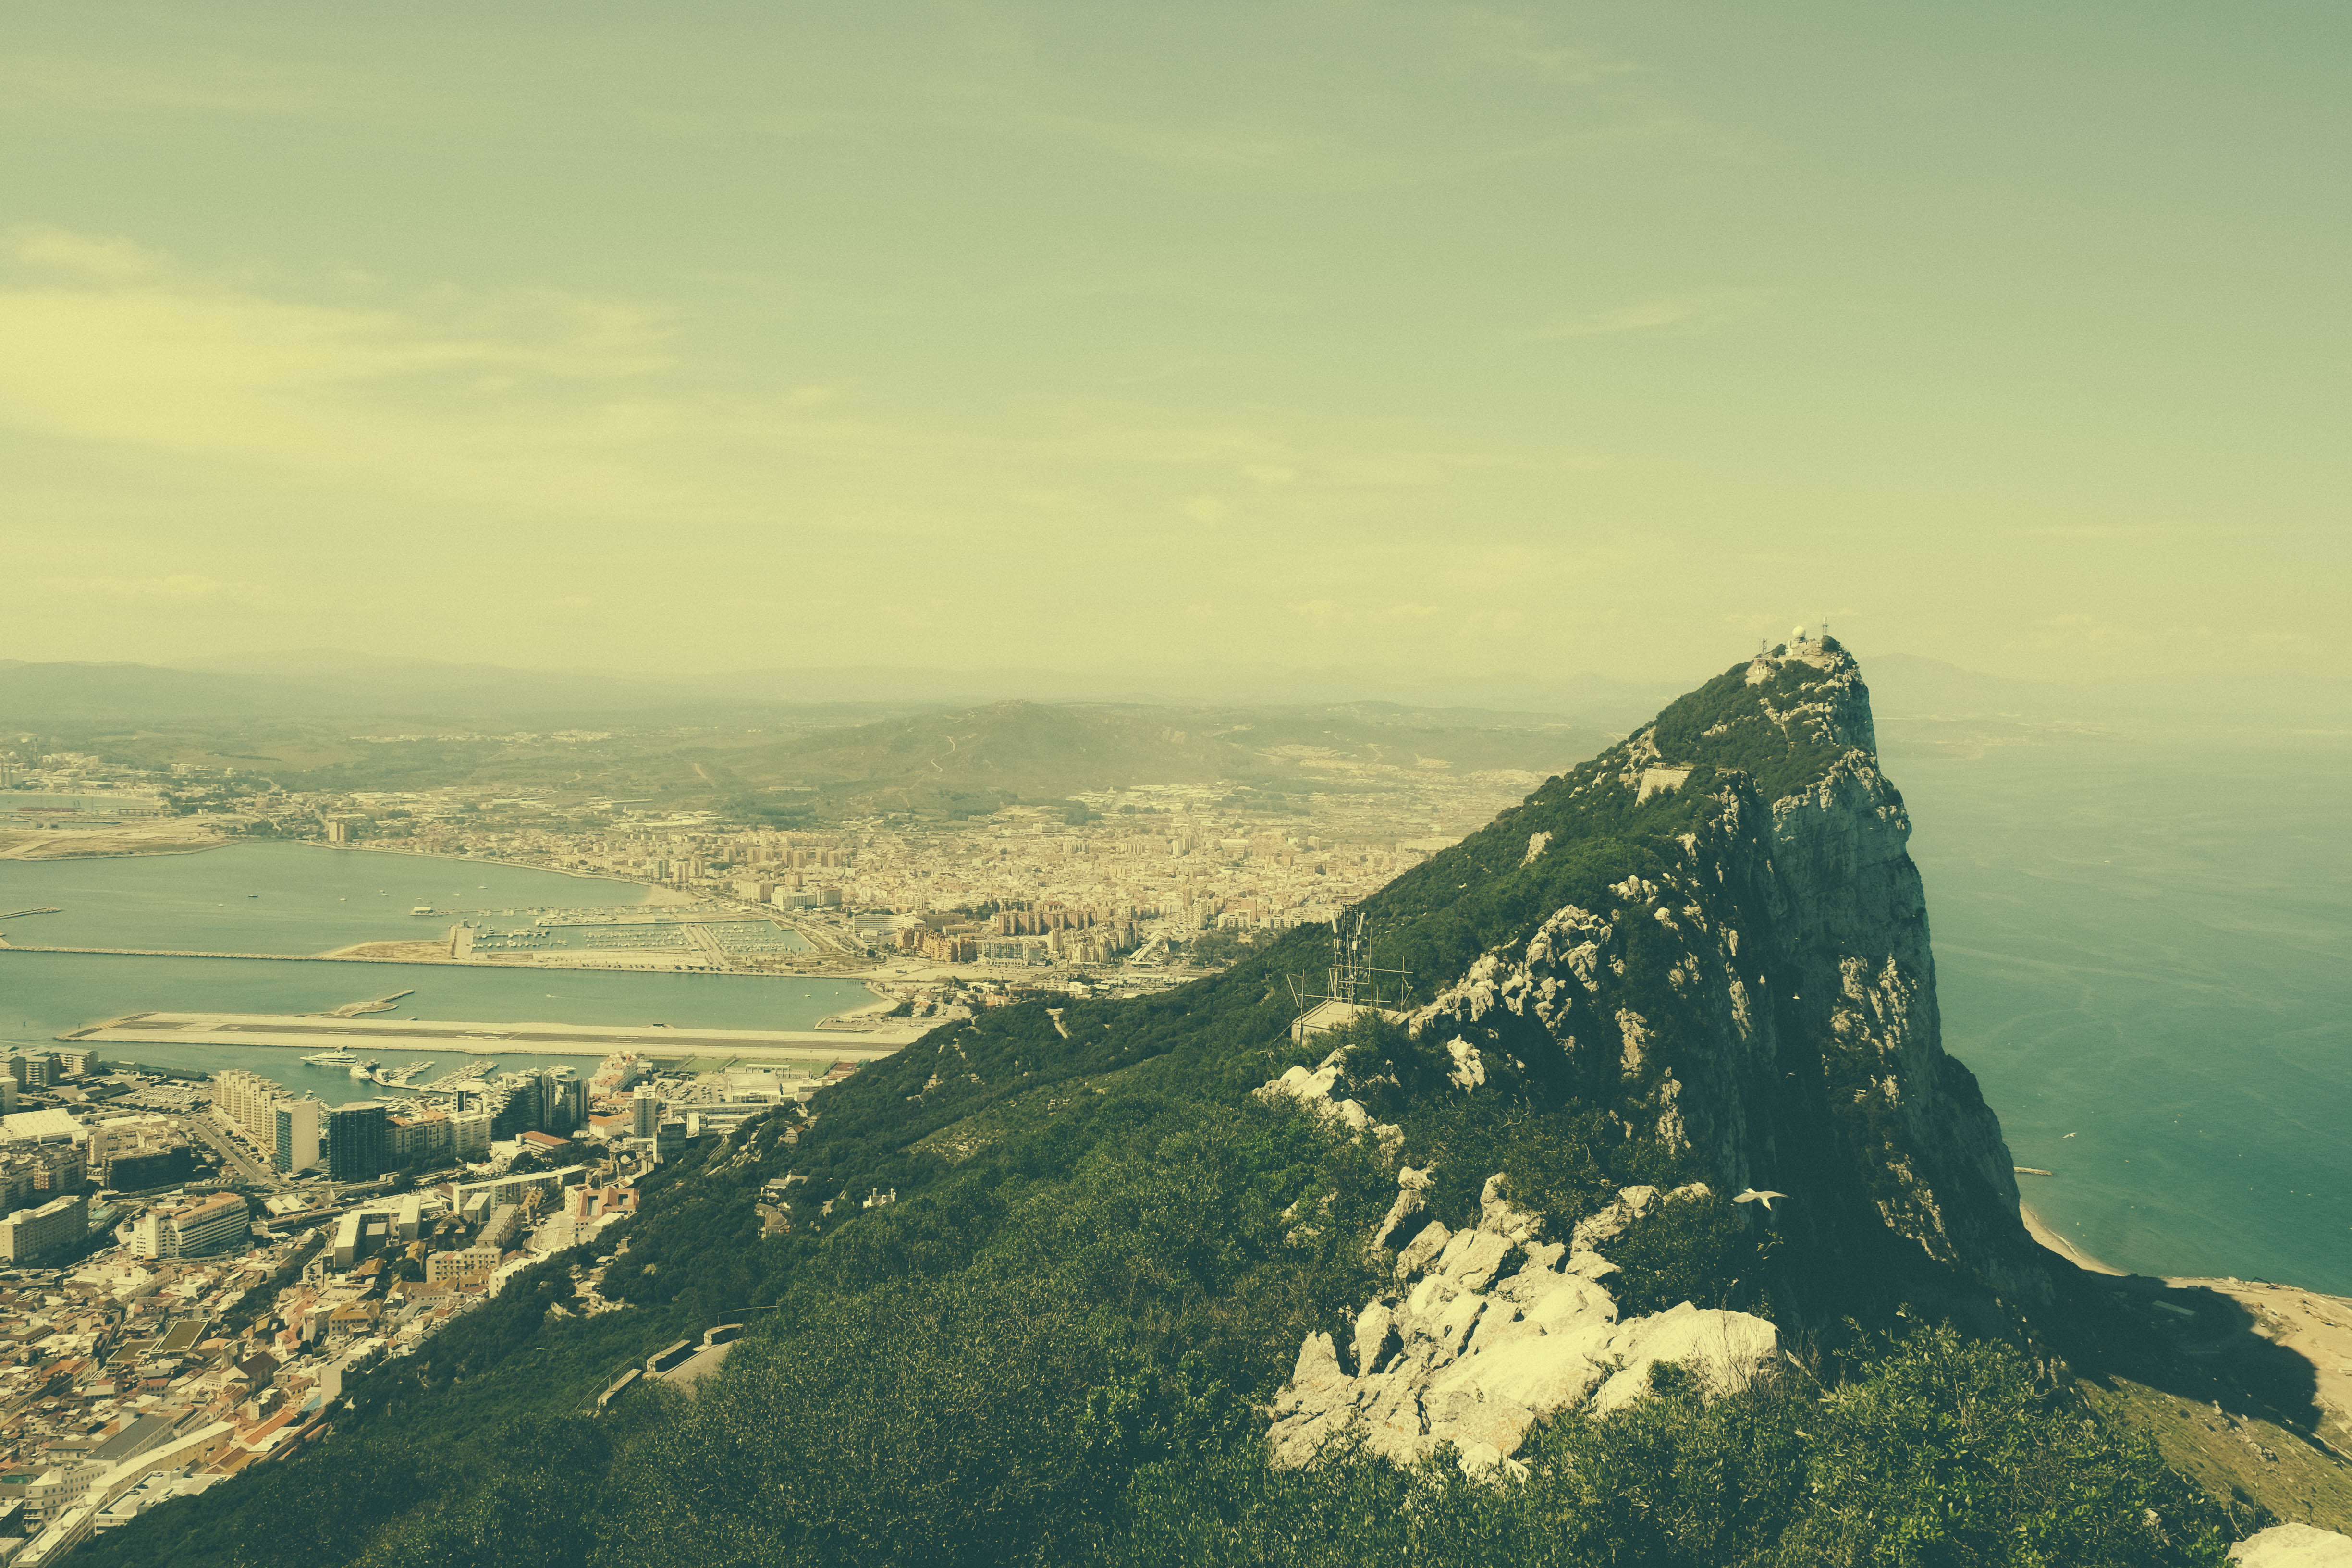
landscape, sea, coast, nature, rock, horizon, mountain, cloud, sky, sunlight, morning, hill, dawn, mountain range, cliff, dusk, terrain, gibraltar, andalusia, cape, landform, aerial photography, geographical feature, atmospheric phenomenon, atmosphere of earth, mountainous landforms